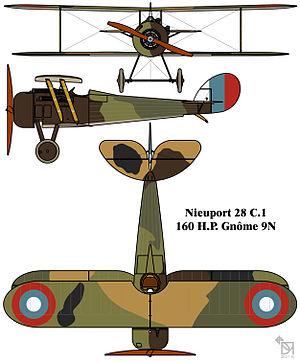
Le Nieuport 28 était un avion de chasse biplan français de la Première Guerre mondiale.